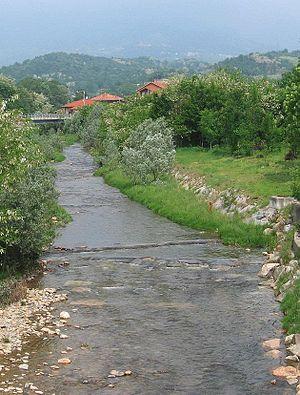
L'Ingagna est un torrent du Piémont coulant dans la Province de Biella. Il est tributaire de l'Elvo.